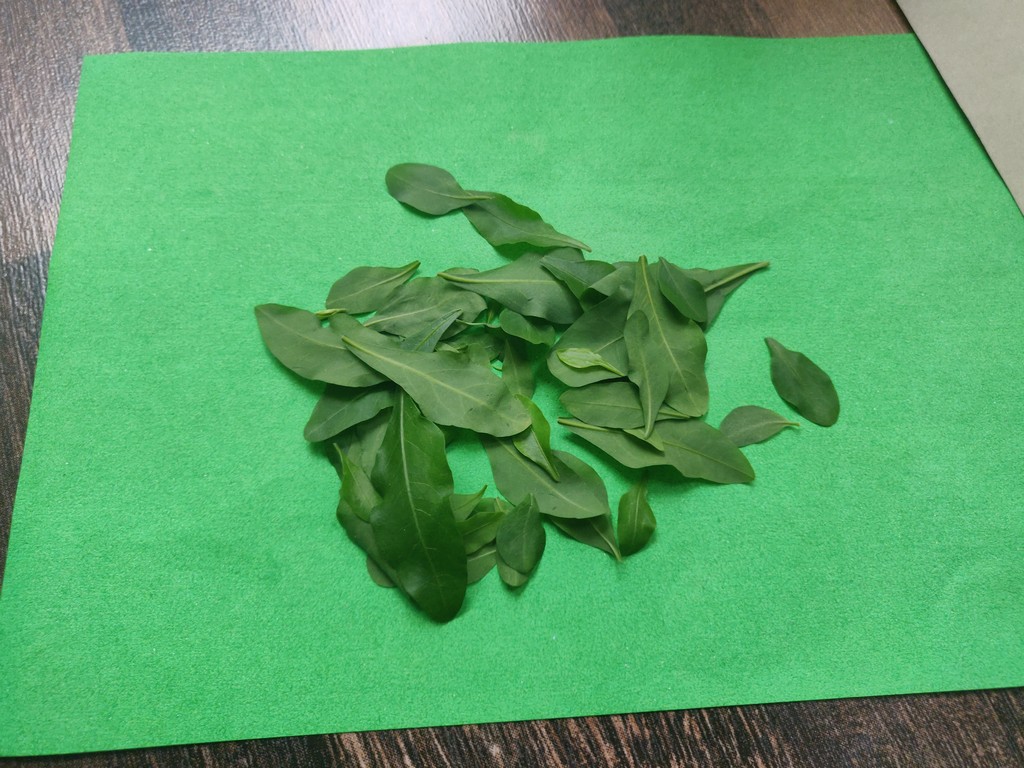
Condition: Healthy
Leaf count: multiple
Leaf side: unknown